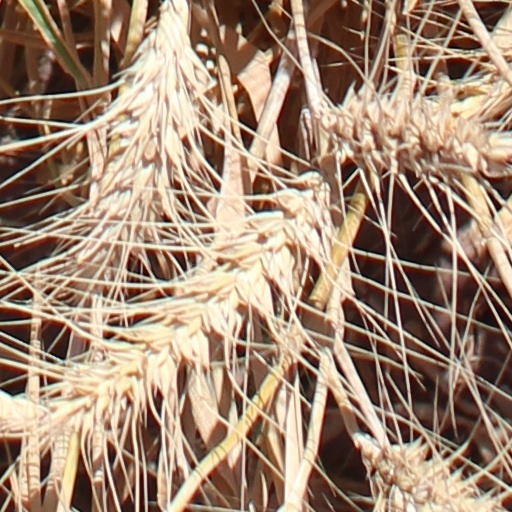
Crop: wheat